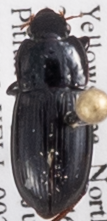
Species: Harpalus opacipennis
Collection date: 2018-06-28
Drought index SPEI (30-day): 0.814
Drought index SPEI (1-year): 2.09
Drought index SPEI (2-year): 1.106